Societal attitudes toward homosexuality

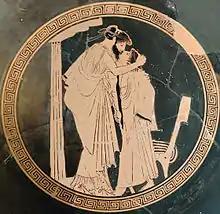
Male couple ("erastes" and "eromenos") kissing "(Attic red-figured cup, ca. 480 BC)"

In Ancient Greece homoerotic practices were widely present, and integrated into the religion, education, philosophy and military culture. The sexualized form of these relationships was the topic of vigorous debate. In particular, anal intercourse was condemned by many, including Plato, as a form of hubris and faulted for dishonoring and feminizing the boys. Relations between adult males were generally ridiculed. Plato also believed that the chaste form of the relationship was the mark of an enlightened society, while only barbarians condemned it.